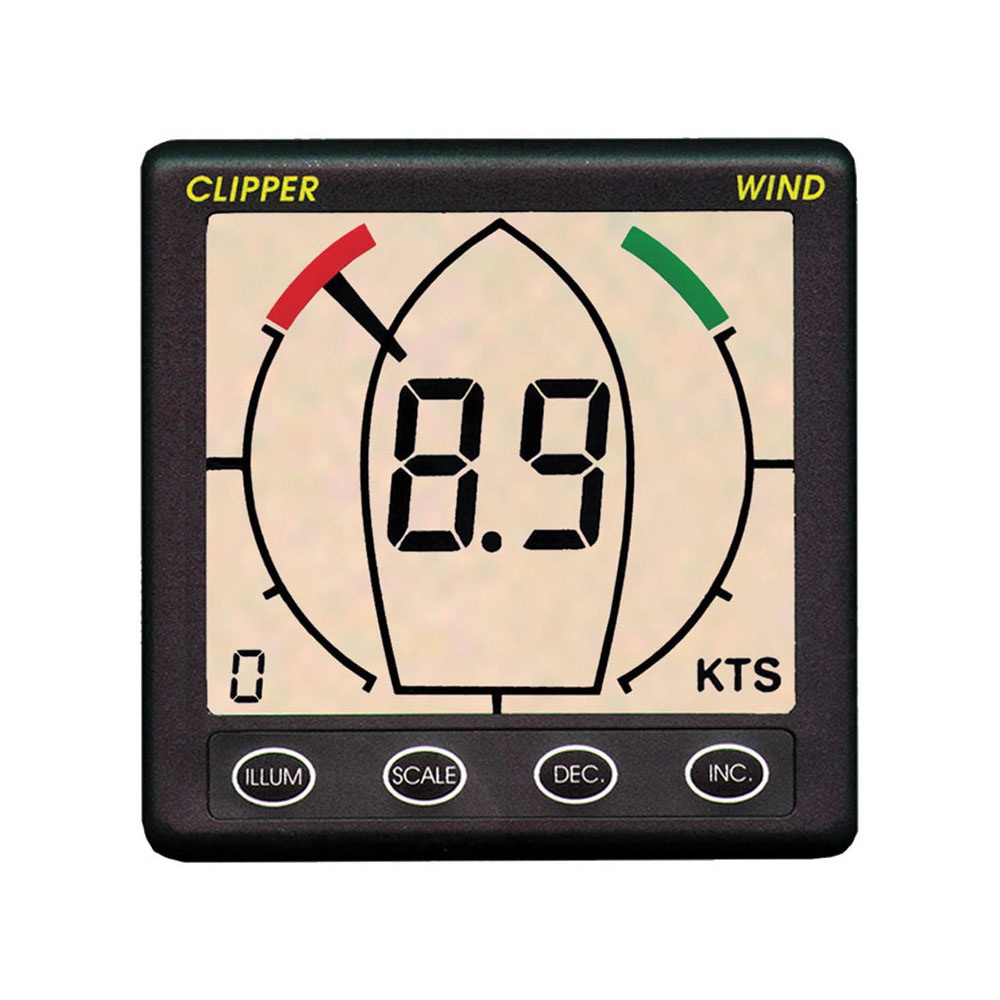
NASA Clipper Wireless Wind with MHU and Data Box
Brand: NASA
Features Wireless wind speed and direction data to any compatible NMEA display. Easy installation with mast in place – no wires to run down. Simple masthead alignment through base unit. Light mast unit weight - 190 grams. TECHNICAL SPECIFICATION. Sleep time > 15 000 Hours. Operating time > 2 000 Hours. Charging time < 150 Hours of bright daylight. Fully charged with no further daylight. MASTHEAD/INTERFACE UNIT SPECIFICATIONS. Wireless masthead transmitter. NMEA 0183 4800 Baud. NMEA data sentence MWV. INTERFACE UNIT. Supply voltage Nominal 12v DC. Supply current 17mA. Wind speed and direction NMEA data sentence MWV to any compatible NMEA device. DISPLAY UNIT SPECIFICATIONS. Supply voltage Nominal 12v DC. NMEA 0183 input sentence MWV. 9 levels of display back lighting. Display case size 110 x 110mm. The Clipper wireless wind is supplied with a wireless masthead transmitter a base unit and a Clipper Wind display unit. The wireless masthead transmitter is powered by an internal battery which is charged from ambient light using a small solar panel. A few dull days will not affect performance. When fully charged it is capable of two thousand hours of full operation in total darkness. The masthead transmitter sends data wirelessly to the base unit which is powered by the vessel\'s 12 Volt supply the base unit receives wind speed and direction data from the masthead transmitter and sends it to the Clipper Wind display or any other compatible NMEA display unit. The Clipper Wind display is in the industry standard 110mm square case. Exceptionally large and clear display with 60 segments for full 360 degree direction indication.
Category: Hardware > Tools > Measuring Tools & Sensors > Anemometers